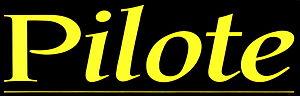
Logotype de Pilote, de la couverture du #29, nouvelle série (1988).